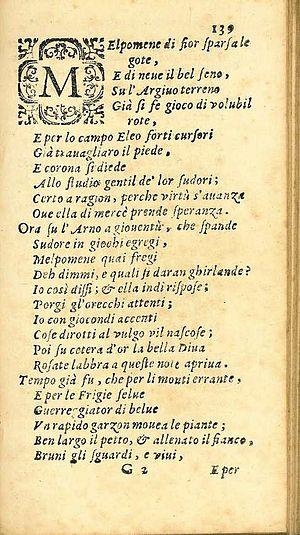
Le calcio florentin est un sport collectif florentin de la Renaissance. Disparu au cours du XVIIIᵉ siècle, il fut relancé à Florence dans les années 1930. Une compétition opposant quatre quartiers de la ville se déroule désormais chaque année à la mi-juin sur la piazza Santa Croce. Inspiré de jeu de balle ancien et de lutte romaine, le calcio florentin voit s'affronter deux équipes de 27 joueurs qui cherchent à marquer le plus de buts à l'adversaire. La quasi-absence de règles fait qu'il est souvent considéré comme le jeu collectif le plus violent au monde.